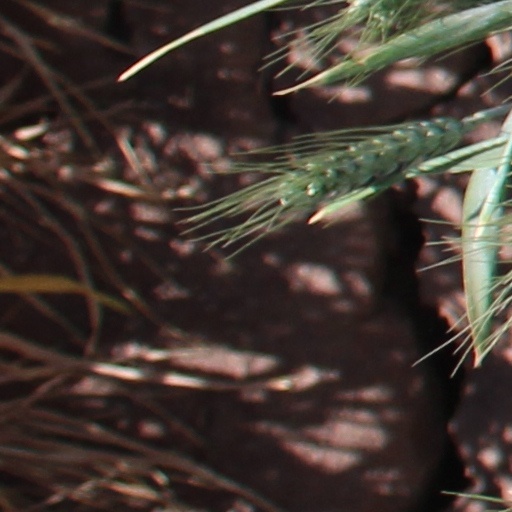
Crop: wheat